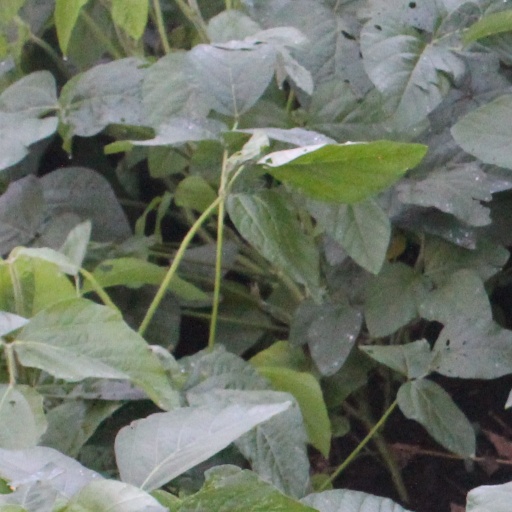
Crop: soybean